Paulus (singer)

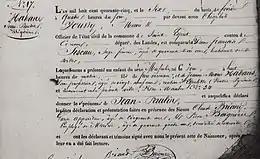
Paulus' birth certificate

Jean-Paulin Habans, known as Paulus (6 February 1845 - 1 June 1908), was a French singer, entertainer and theatre entrepreneur of the "Belle Époque". Paulus created a complete transformation in popular singing style and in doing so he became the most popular male singer in Paris in the 1870s and 1880s. His career clearly marked a turning point in the history of French chanson: the start of the era of stardom.